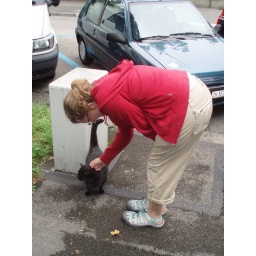
last day: walking in Zurich, i came across a friendly black cat.